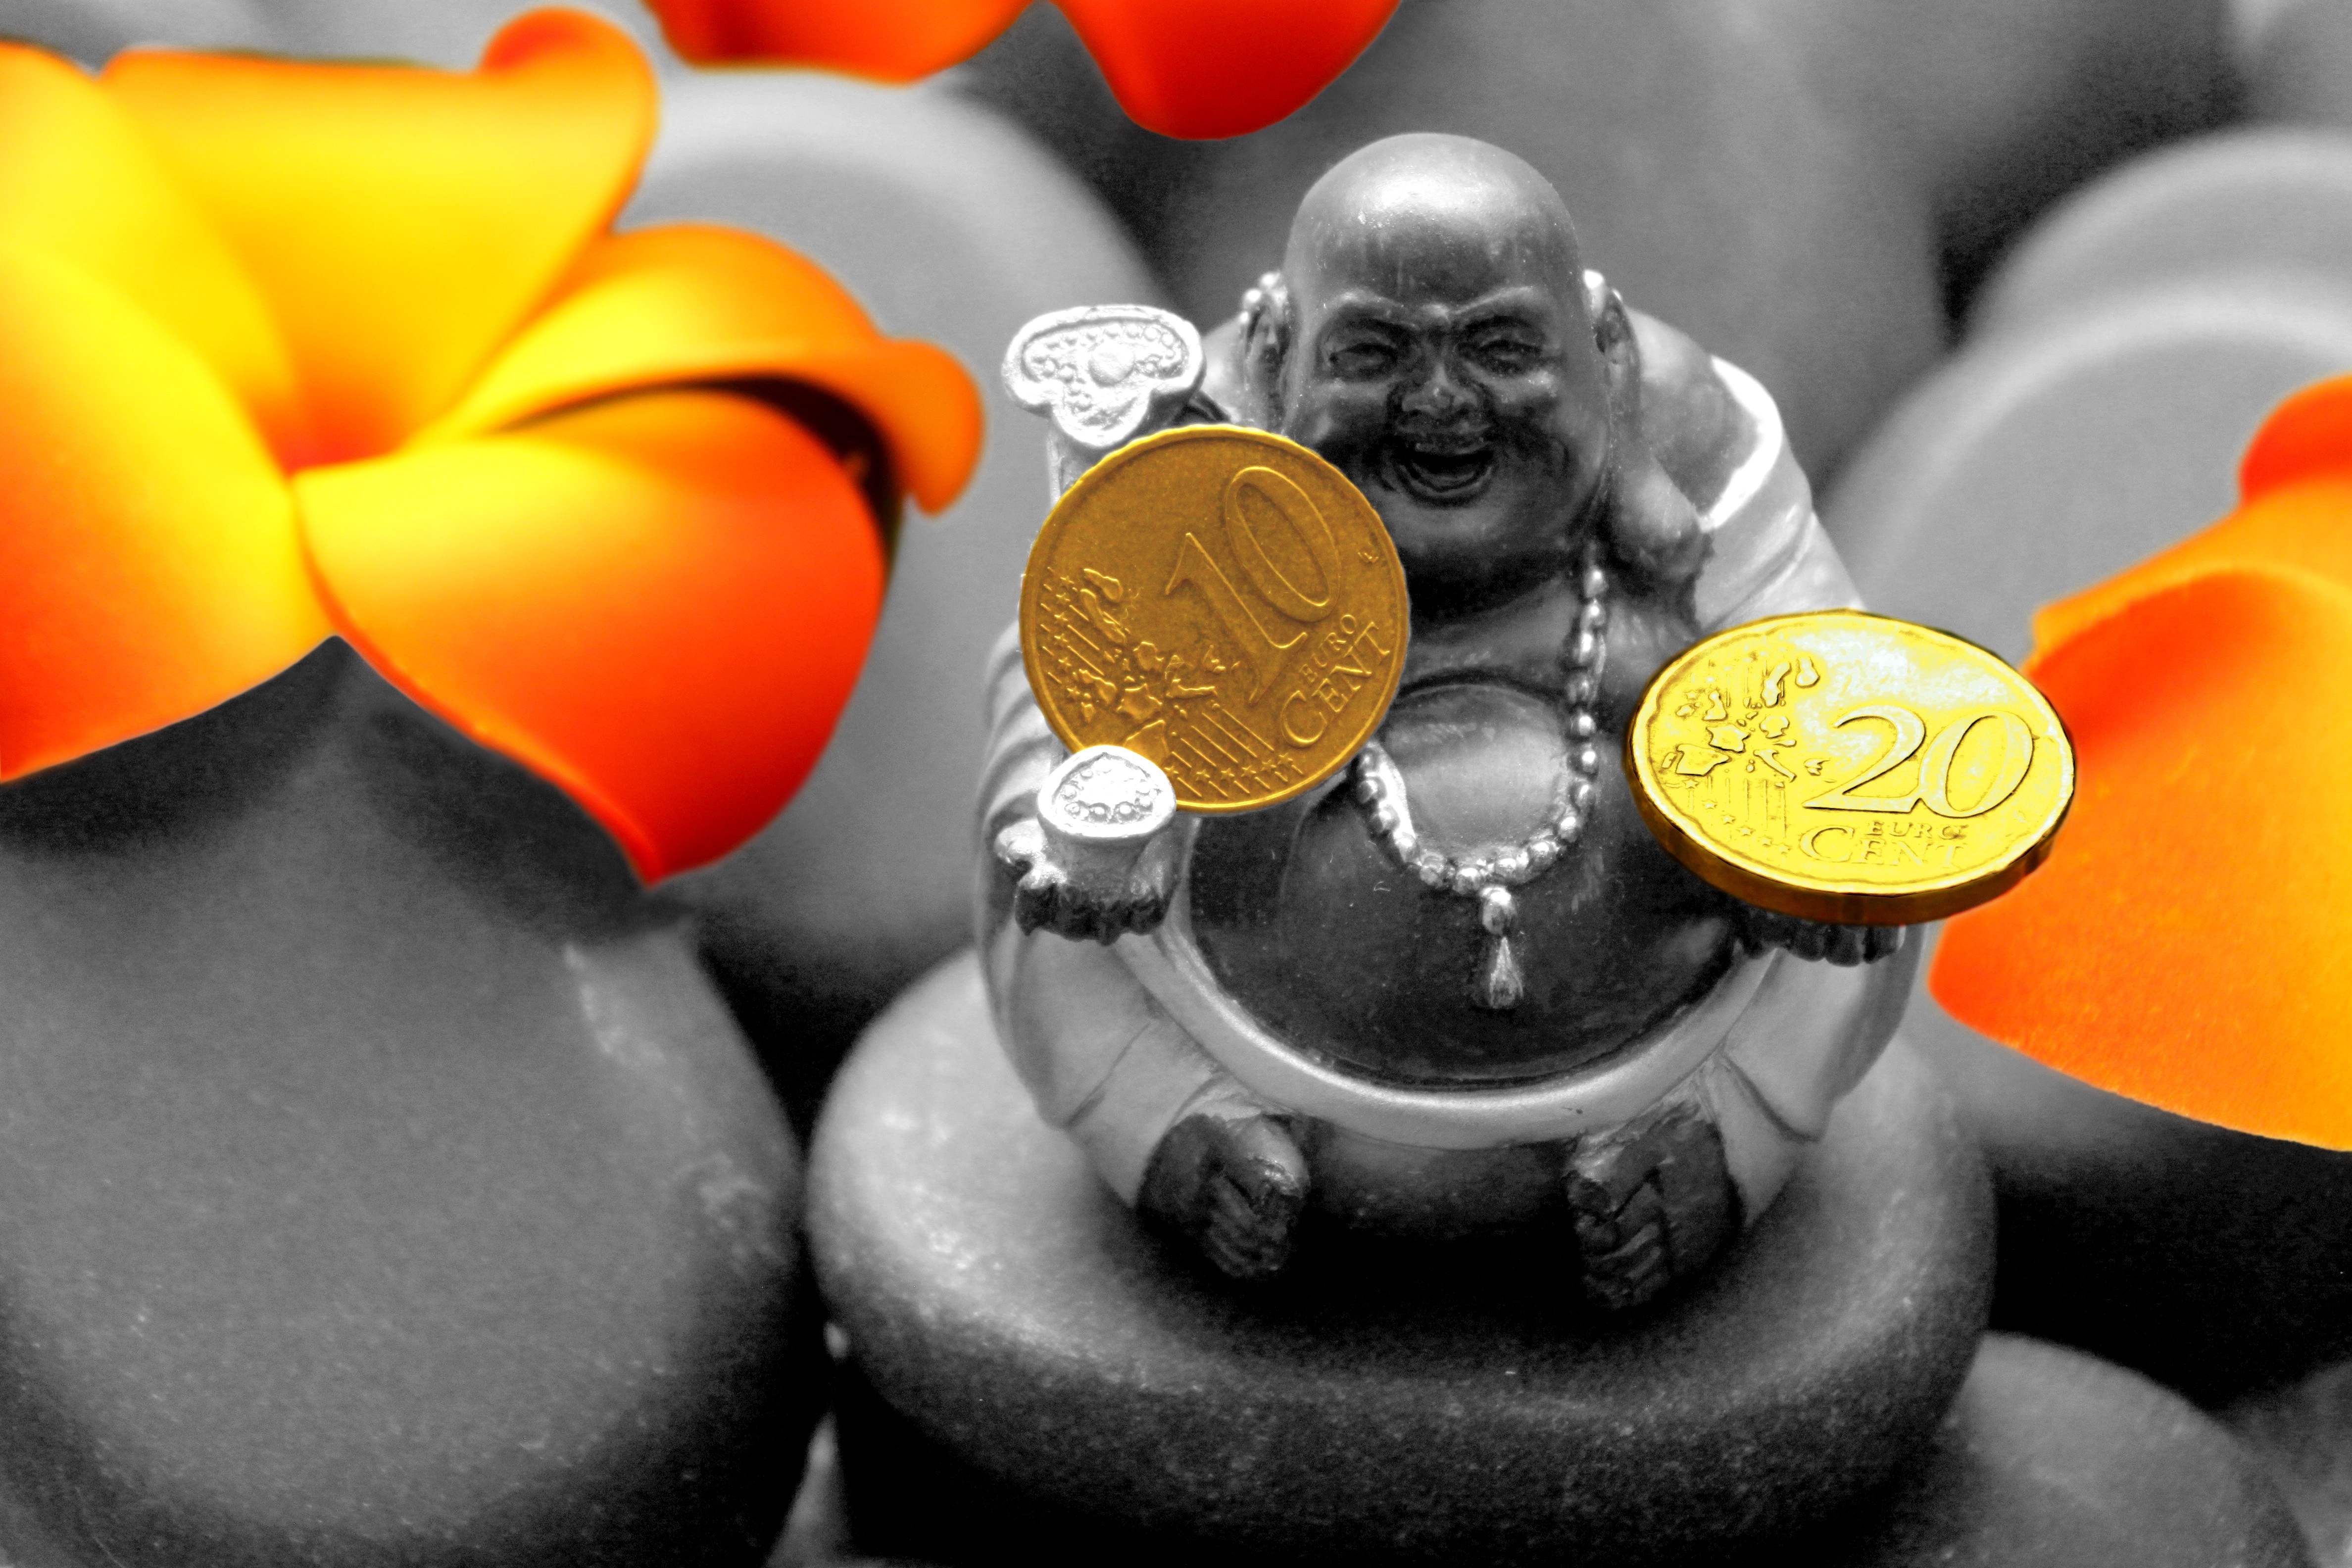
blossom, flower, bloom, statue, decoration, orange, chinese, red, color, money, buddhist, buddhism, religion, asia, black, yellow, thailand, close up, face, meditation, temple, japanese, decorative, buddha, organ, china, grin, macro photography, traditionally, wealth